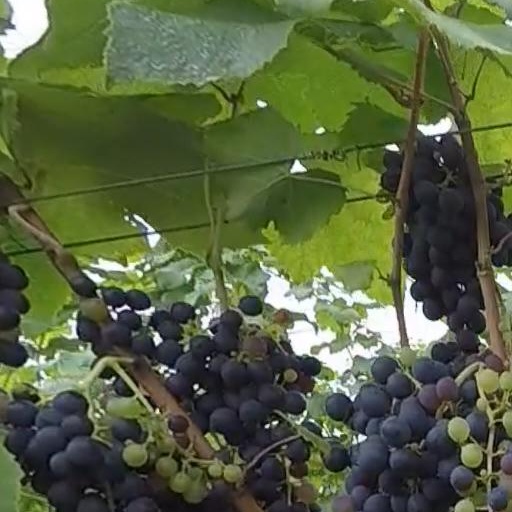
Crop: grape